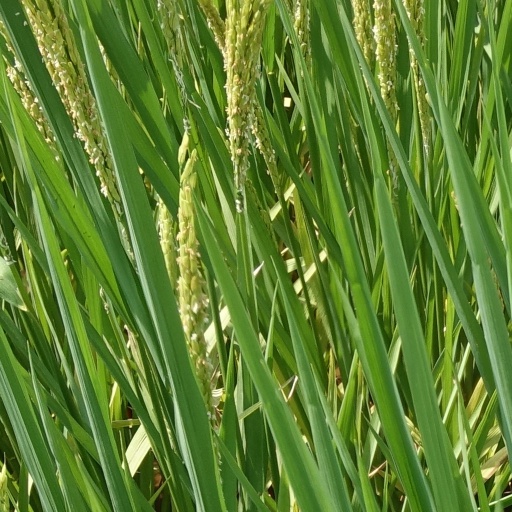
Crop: rice